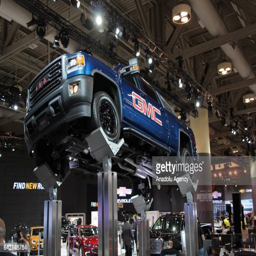
a vehicle is on display during show